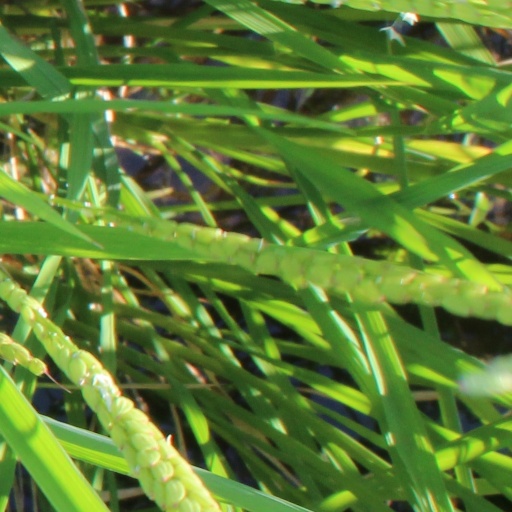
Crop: rice